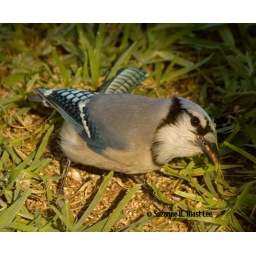
11/18/2007 - A Blue Jay feds on the ground near a bird feeder.